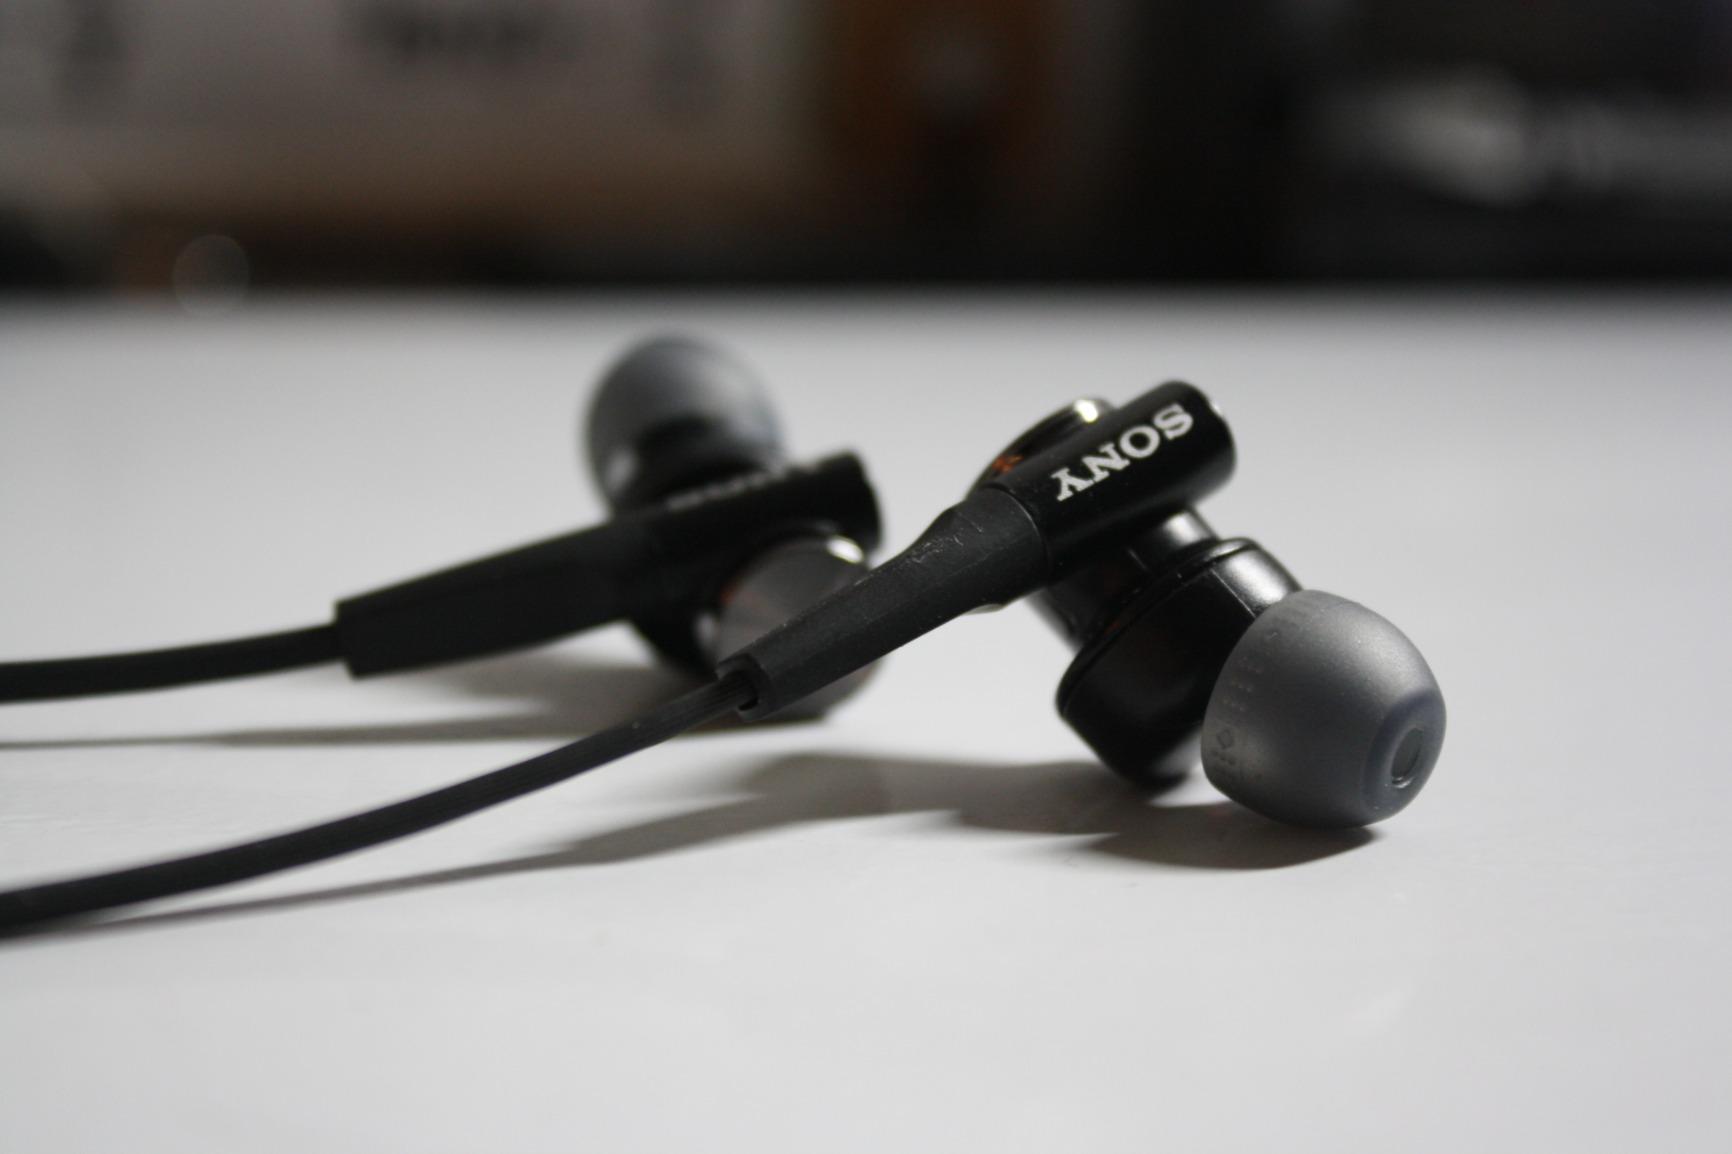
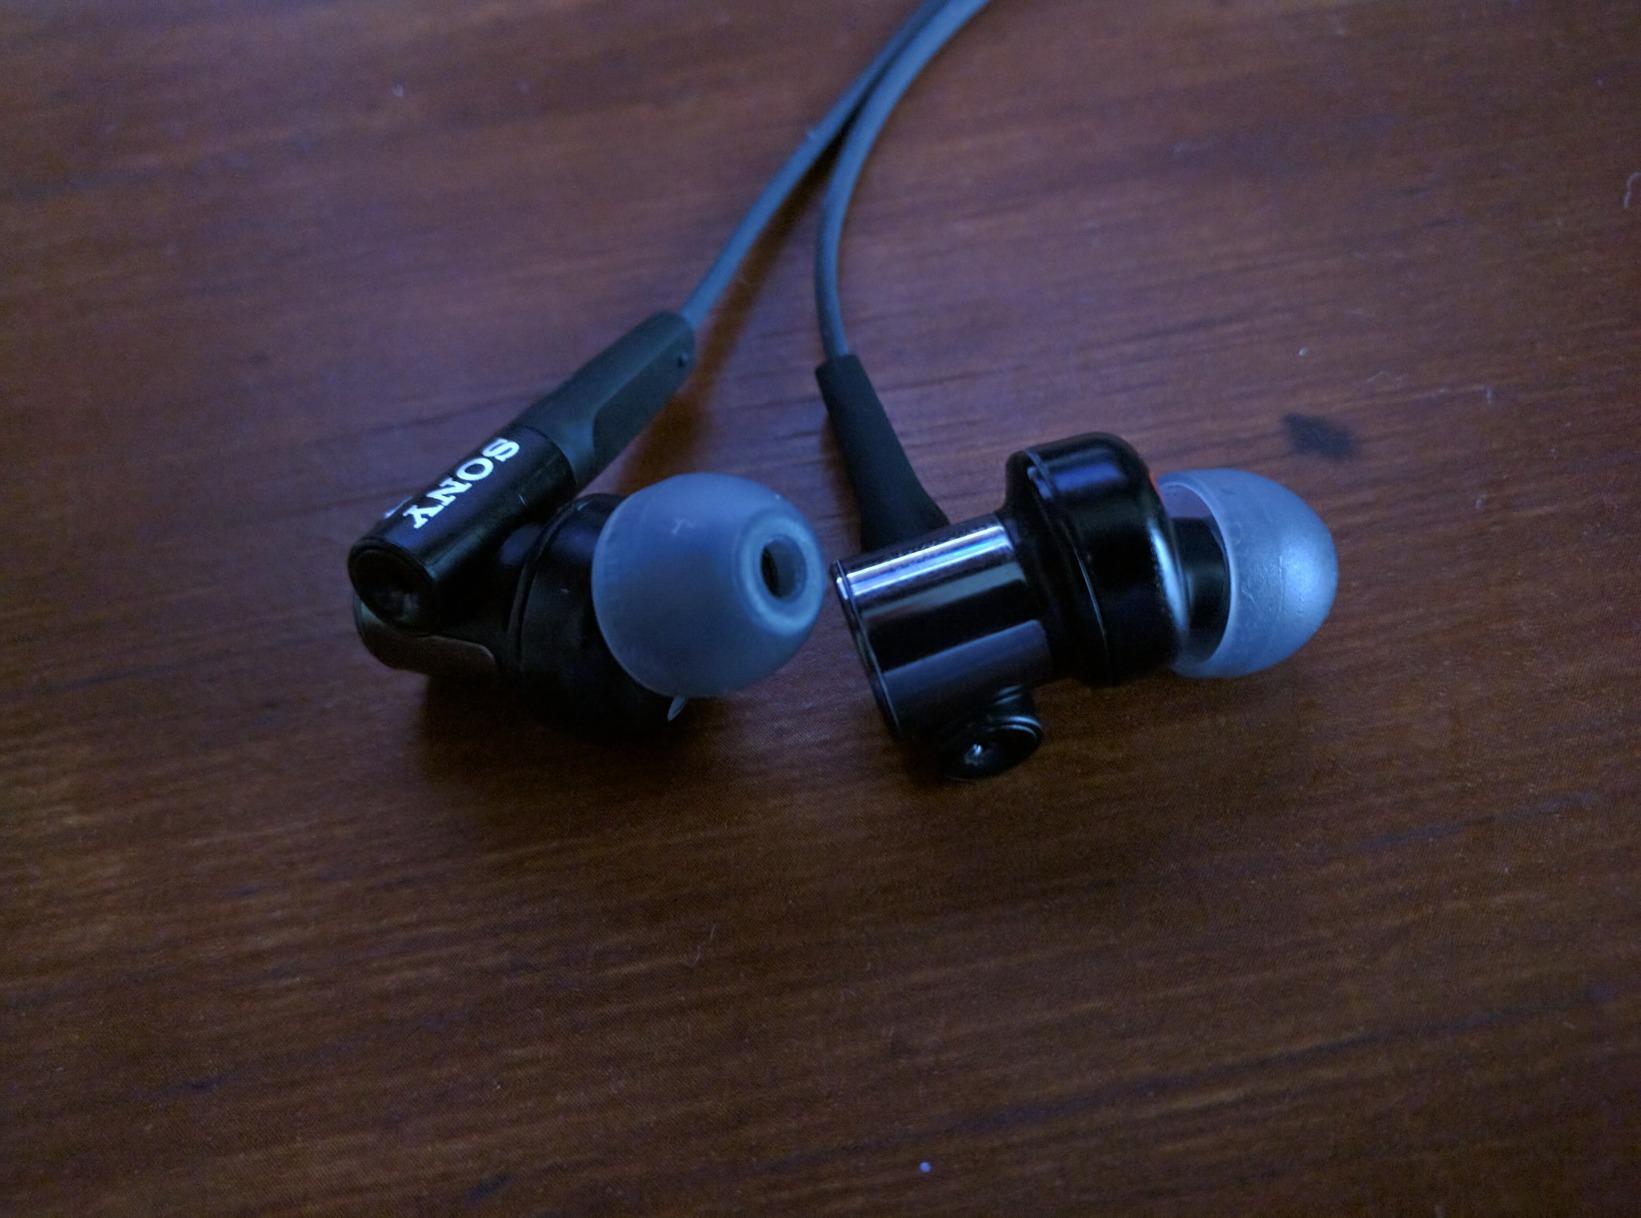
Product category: headphones
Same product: yes